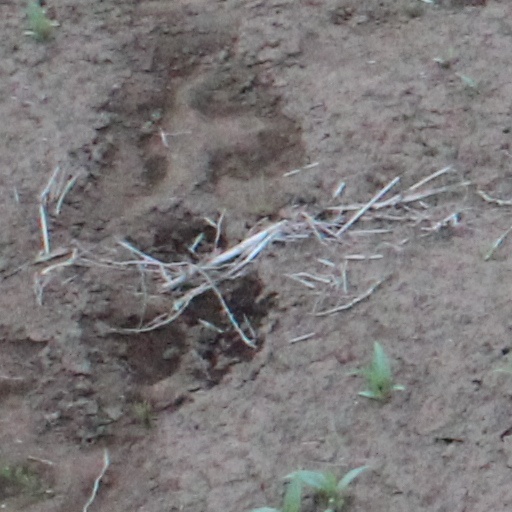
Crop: wheat